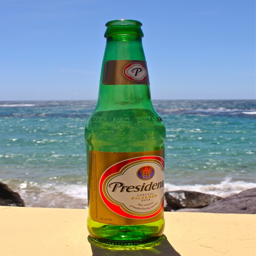
presidente the best beer in the world